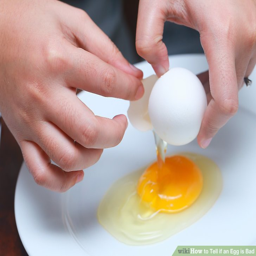
image titled person if an egg is bad step